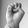
ASL letter: E